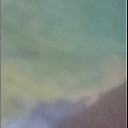
Label: Leaf_rust